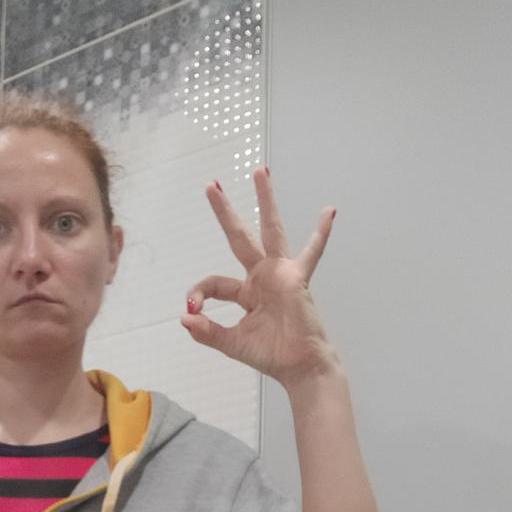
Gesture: ok